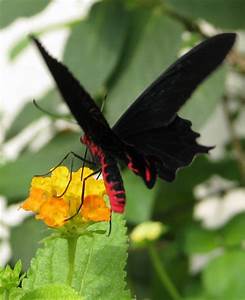
Label: farfalla